Shahryar Mirza

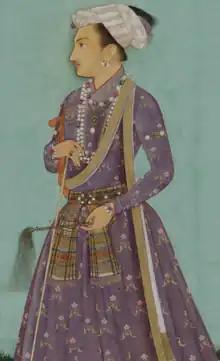
Mirza Shahryar in his youth

Shahryar Mirza (born Salaf-ud-Din Muhammad Shahryar; 6 January 1605 – 23 January 1628) was the fifth and youngest son of the Mughal emperor Jahangir. Toward the end of Jahangir’s life, and after his death, Shahryar attempted to claim the throne with the support of his influential stepmother and mother-in-law, Nur Jahan. Although Shahryar briefly held power in Lahore from 7 November 1627 to 19 January 1628, he largely relied on Nur Jahan to govern on his behalf. However, their attempt to secure the throne failed. He was defeated and later executed by his brother Khurram Mirza, who became emperor under the name Shah Jahan. Although Shahryar briefly ruled, he is generally not included in the official list of Mughal emperors.